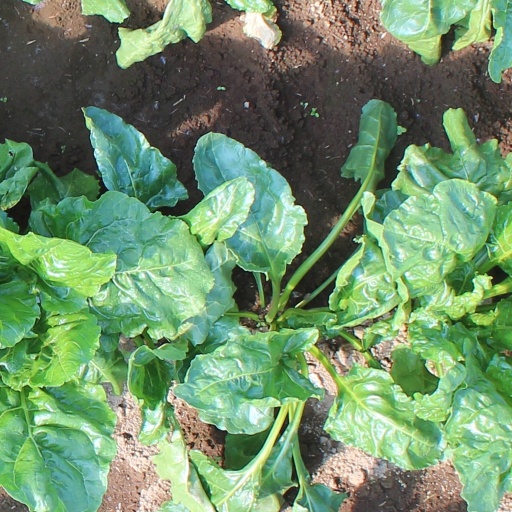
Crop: sugar beet